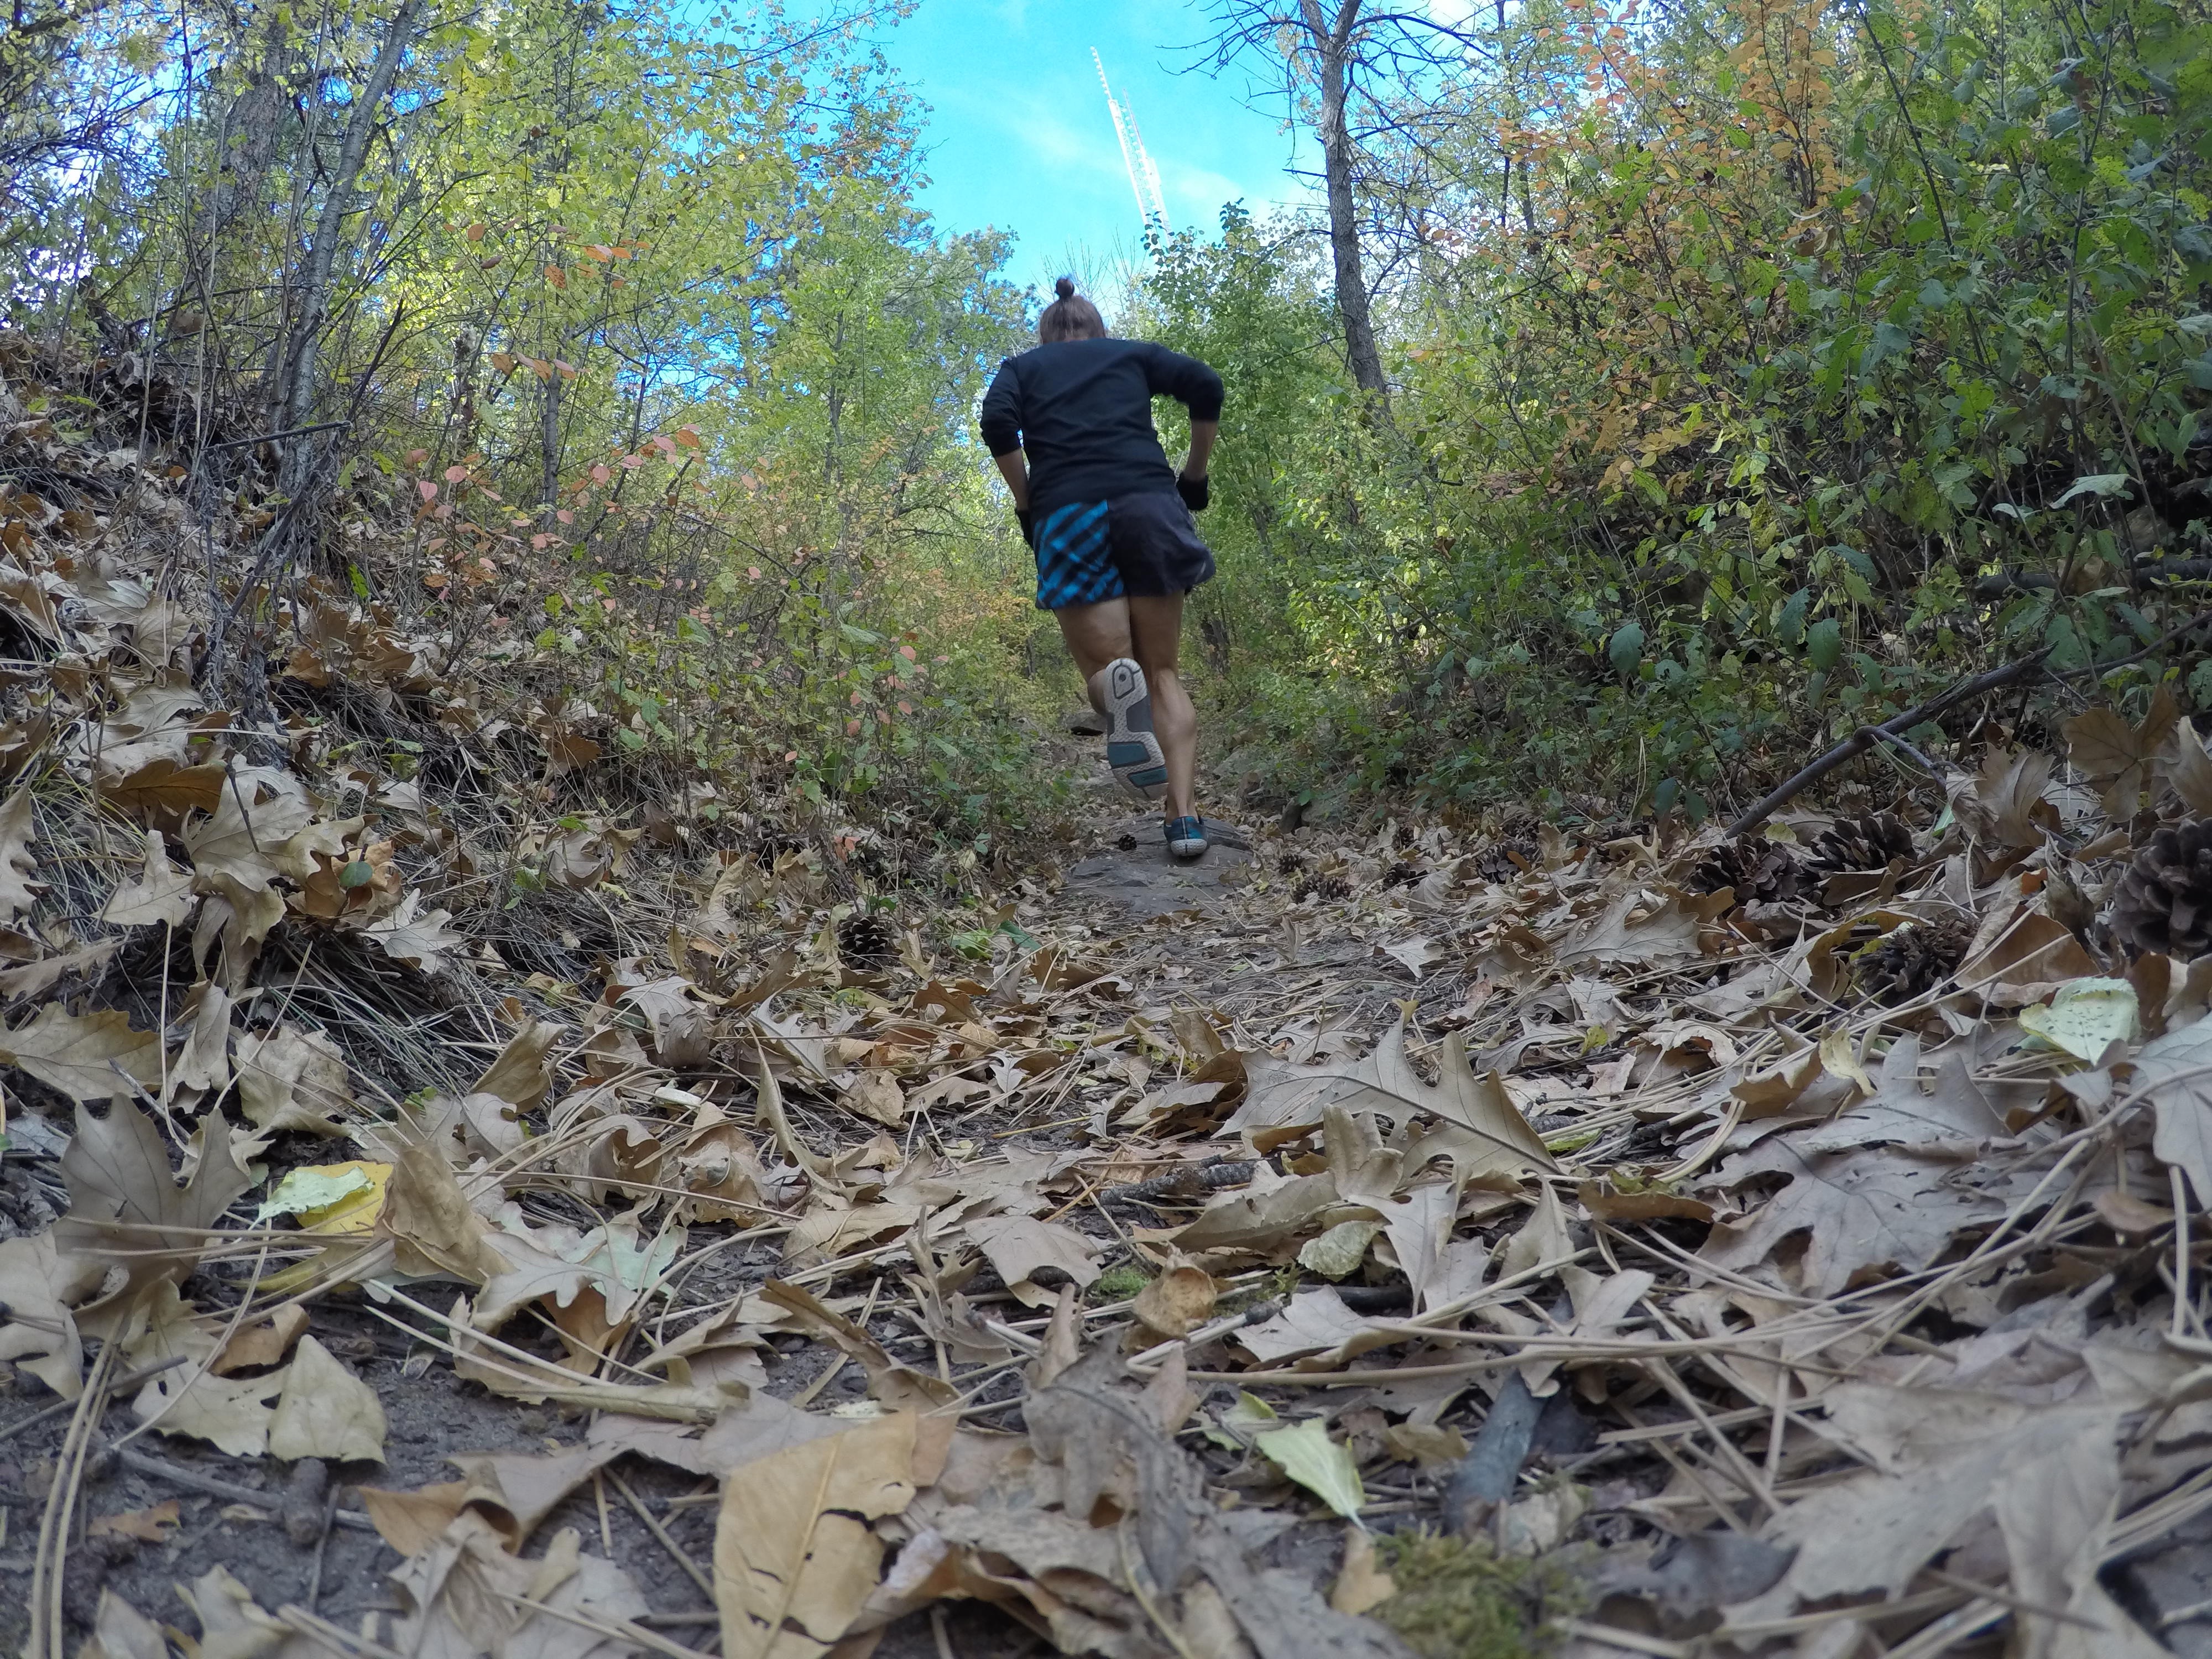
walking, trail, adventure, ridge, mountain bike, mountain biking